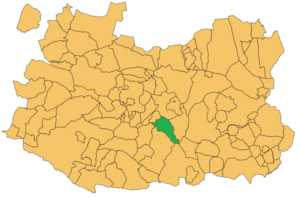
Granátula de Calatrava est une commune espagnole de la Province de Ciudad Real, communauté autonome de Castille-La Manche. Elle est située à 32,6 km de Ciudad Real. Elle était connue dans l'Antiquité sous le nom de Oretum.